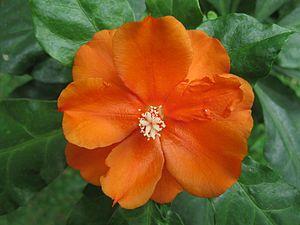
Fleur de ""Pereskia bleo (Kunth) DC."" épanouissement maximum."
Pereskia est un genre de cactus.
Pereskia bleo DC est une espèce de cactus appartenant à la famille des Cactaceae, à la sous-famille des Pereskioideae et au genre Pereskia Mill., qui comprend 11 espèces originaires des zones tropicales d'Amérique, notamment du Panama et de la Colombie. Ce genre a la particularité rare chez les cactacées de porter de véritables feuilles ce qui est un aspect tout à fait original pour un cactus. On la trouve en beauté dans les jardins tropicaux.